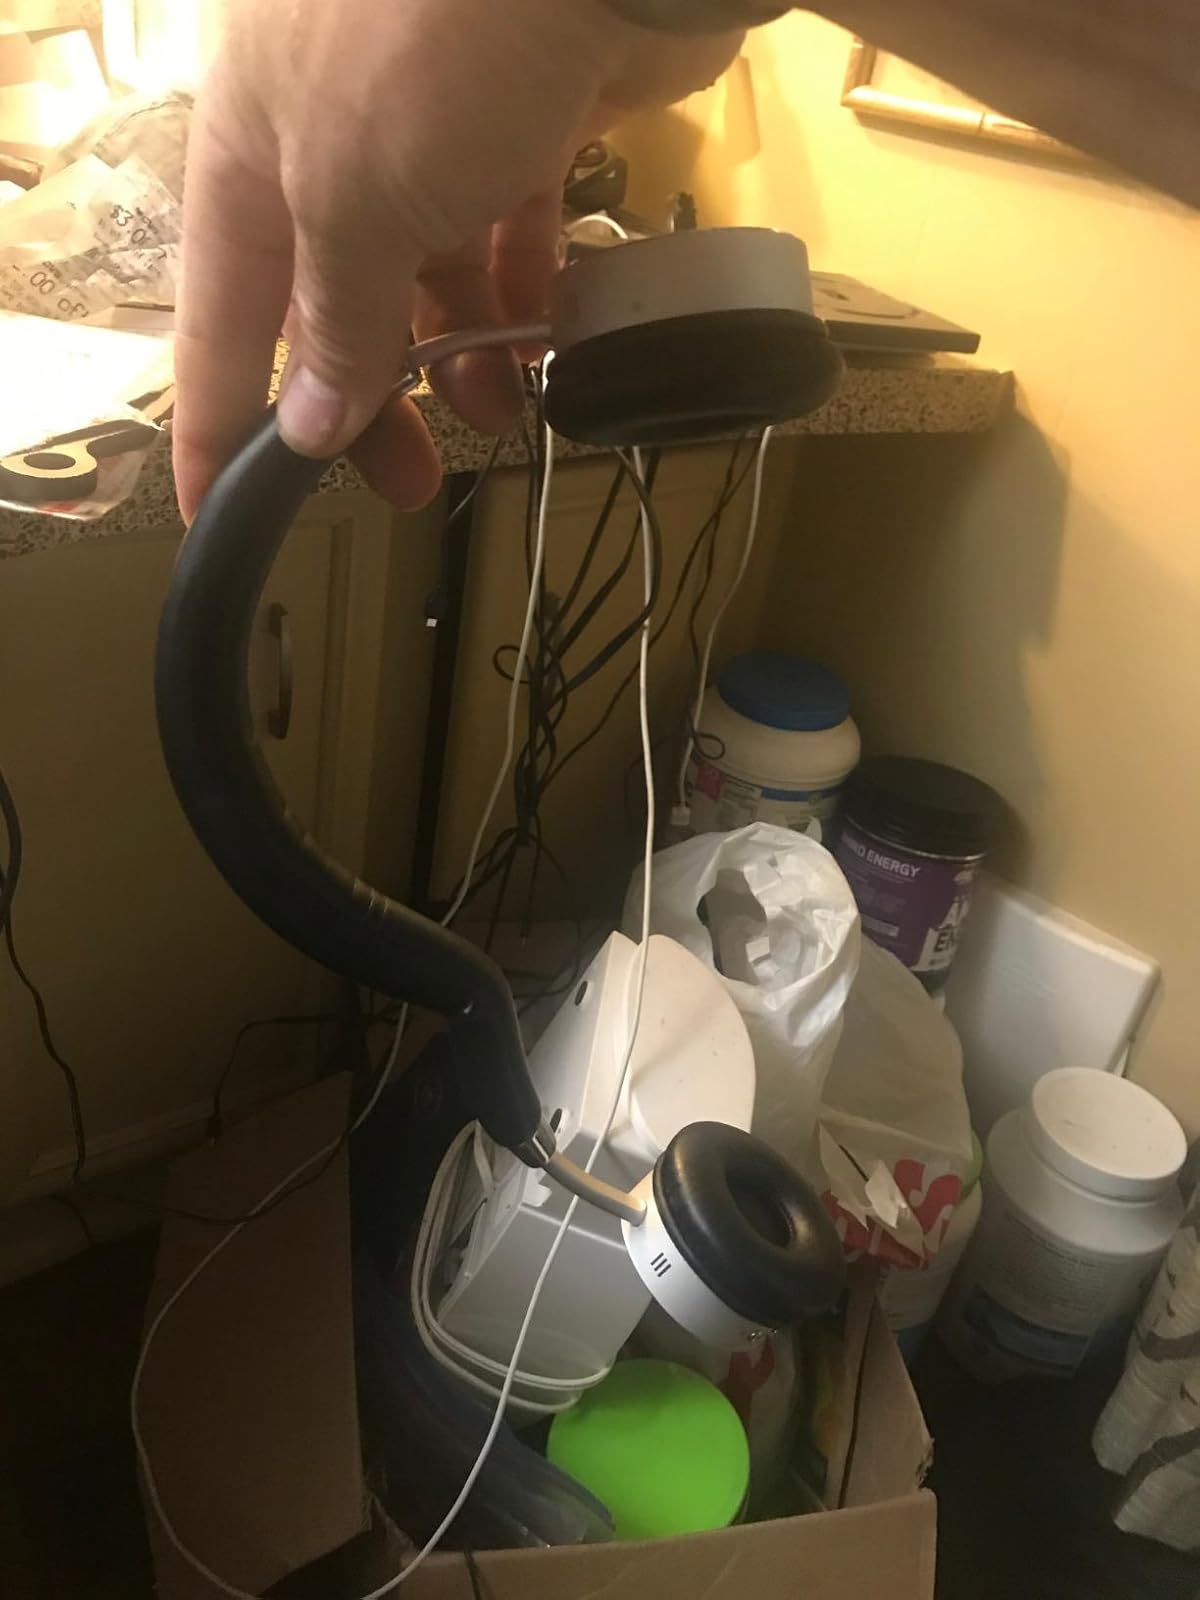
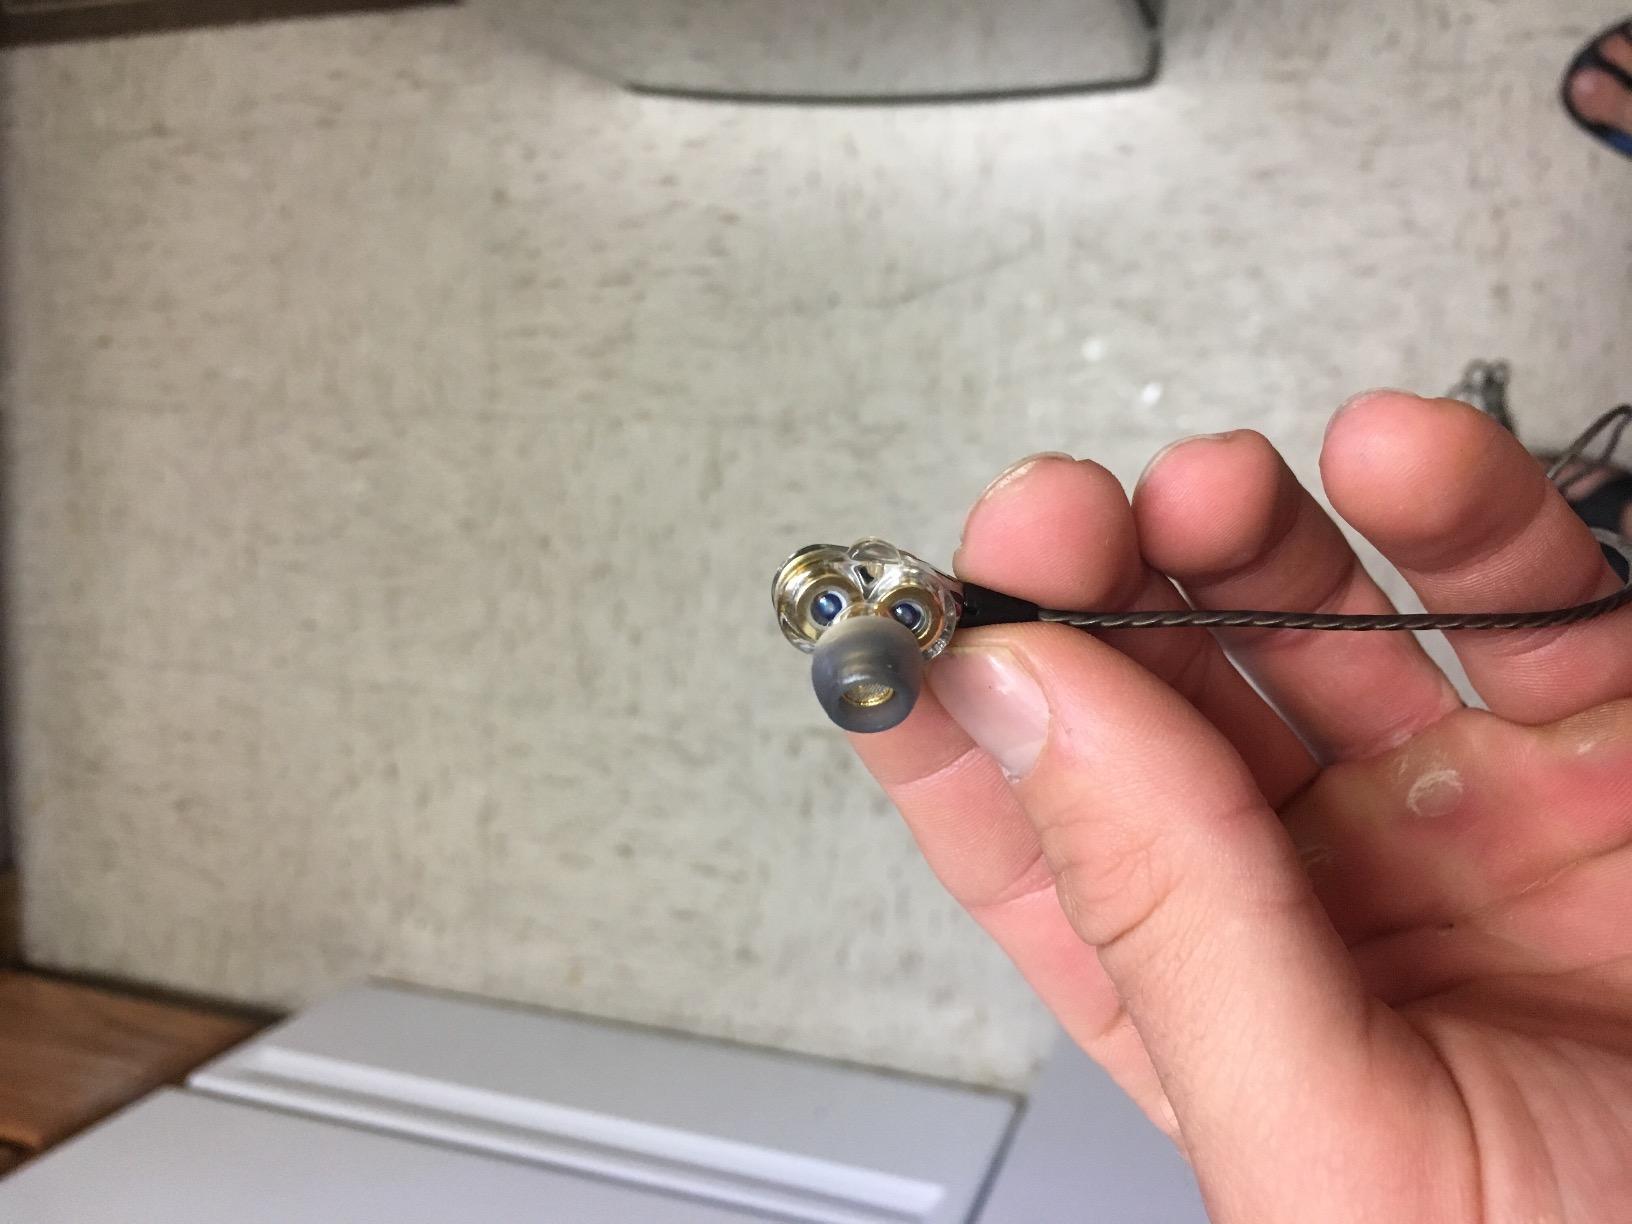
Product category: headphones
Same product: no